Water landing

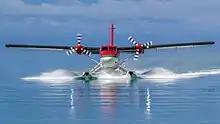
A Twin Otter float plane completing a water landing

In aviation, a water landing is, in the broadest sense, an aircraft landing on a body of water. Seaplanes, such as floatplanes and flying boats, land on water as a normal operation. Ditching is a controlled emergency landing on the water surface in an aircraft not designed for the purpose, and it is a very rare occurrence. Controlled flight into the surface and uncontrolled flight ending in a body of water (including a runway excursion into water) are generally not considered water landings or ditching, but are considered accidents. Most times, ditching results in aircraft structural failure.